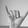
ASL letter: Y